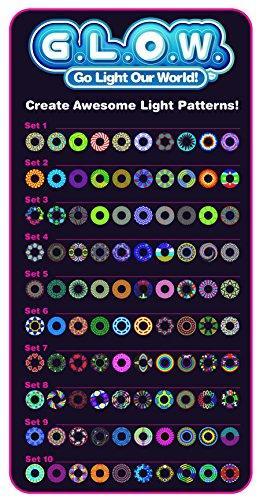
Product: G.L.O.W. Poi LED - Go Light Our Word! 1 Light Stick, Multi-Color, 7"
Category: Toys & Games | Novelty & Gag Toys
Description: - go light our world light-up baton creates Multicolor light trails in the air as you twirl.
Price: $19.99
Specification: ProductDimensions:6.5x3x12inches|ItemWeight:5.4ounces|ShippingWeight:5.4ounces(Viewshippingratesandpolicies)|ASIN:B07BW8YP5D|Itemmodelnumber:32382|Manufacturerrecommendedage:8-11years|Batteries:3AAAbatteriesrequired.